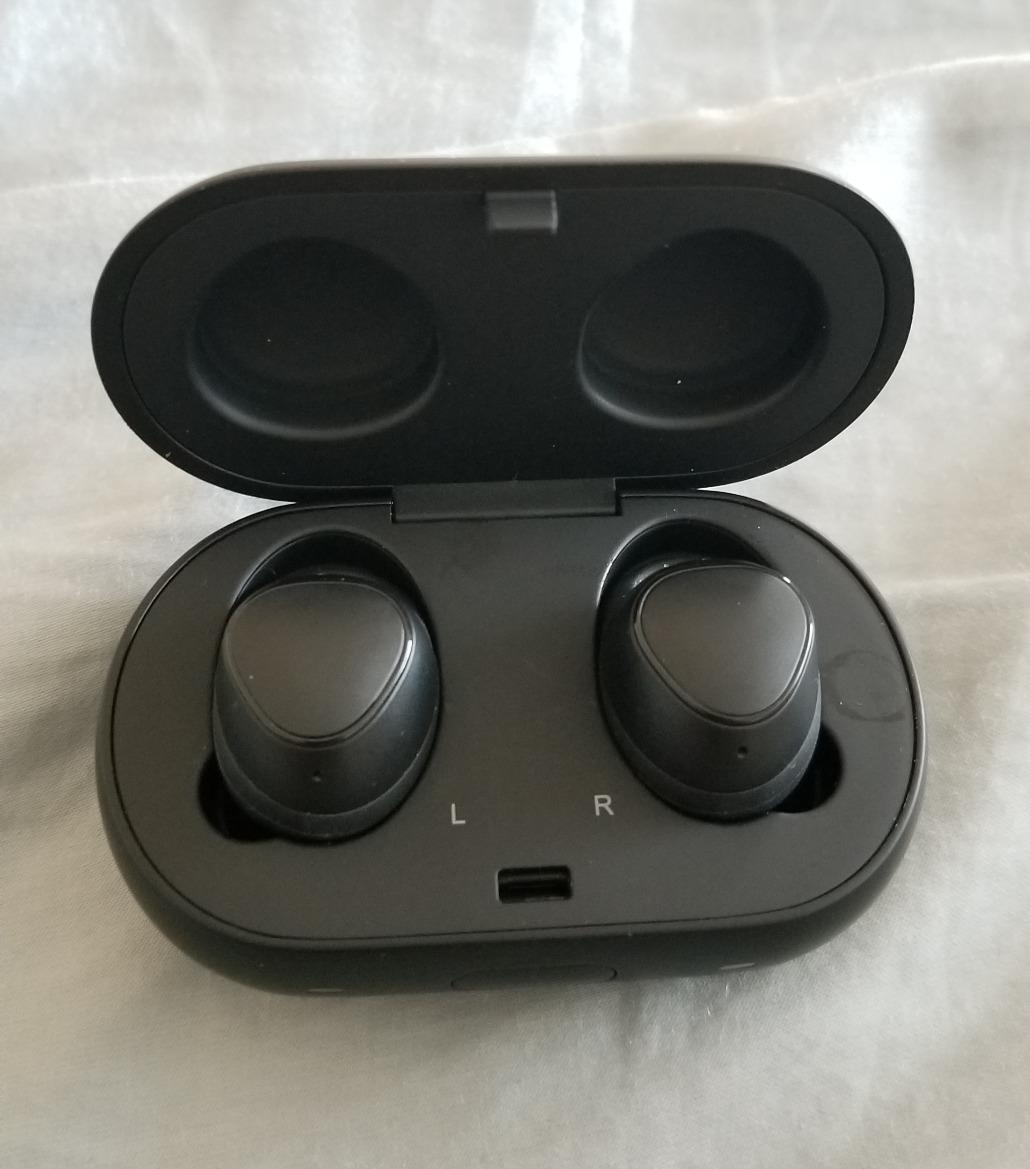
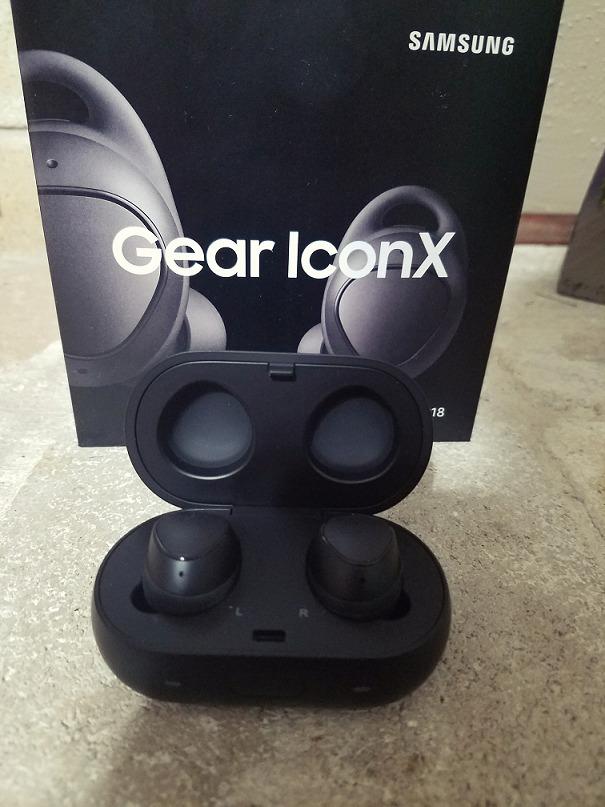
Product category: earbuds
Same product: yes